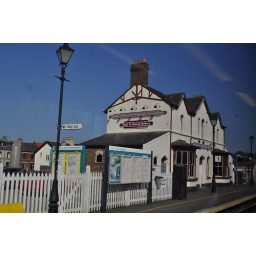
Llanfairpwllgwyngyllgogerychwyrndrobwllllantysiliogogogoch &amp;quot;The church of St. Mary in the hollow of white hazel trees near the rapid whirlpool by St. Tysilio's of the red cave&amp;quot;.